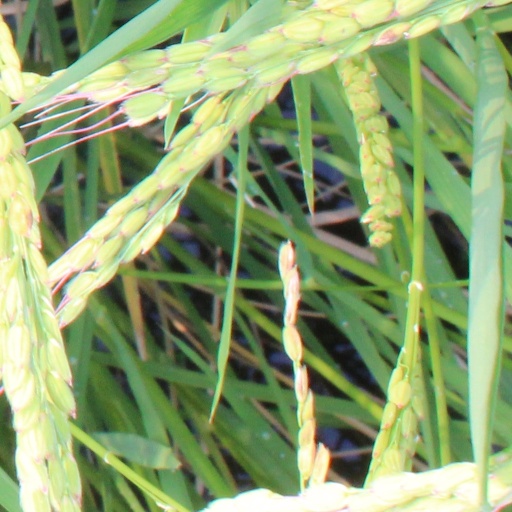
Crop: rice